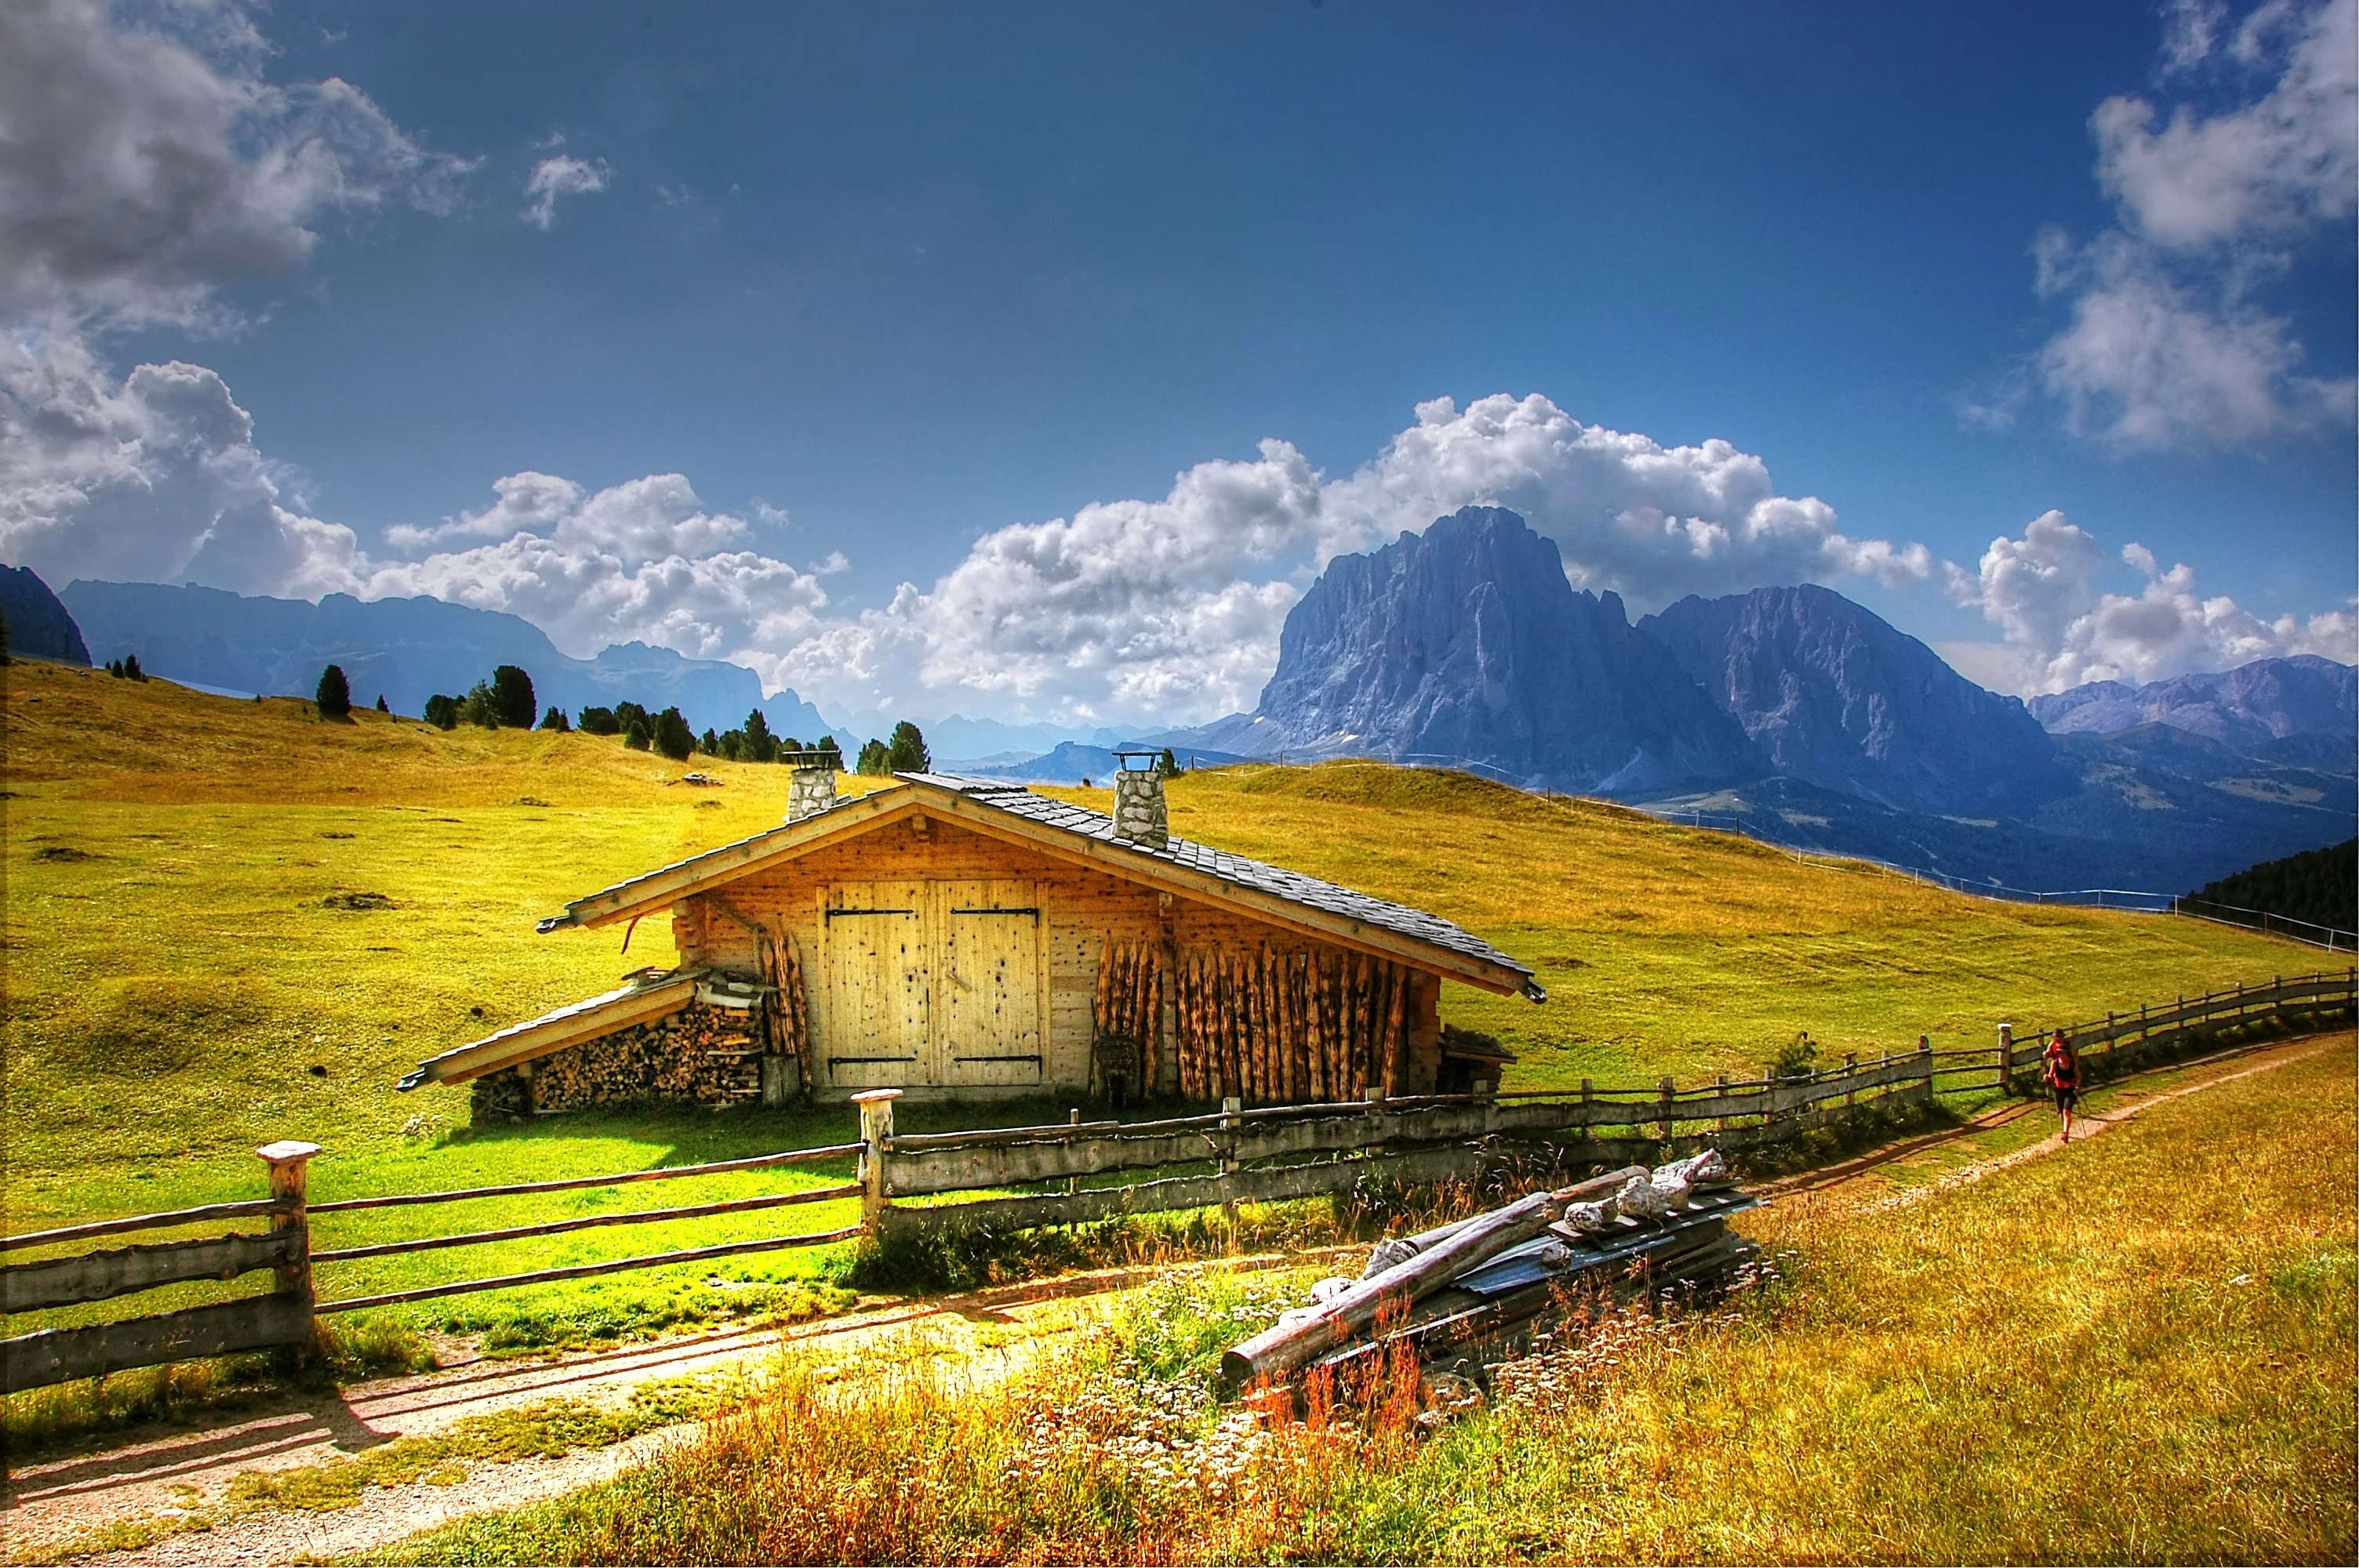
landscape, nature, rock, wilderness, mountain, cloud, sky, sun, field, meadow, morning, hill, view, valley, mountain range, hut, village, autumn, italy, alpine, highland, blue sky, clouds, mountains, alps, grassland, plateau, alm, dolomites, rural area, landform, south tyrol, val gardena, sassolungo, geographical feature, mountainous landforms, plattkofel